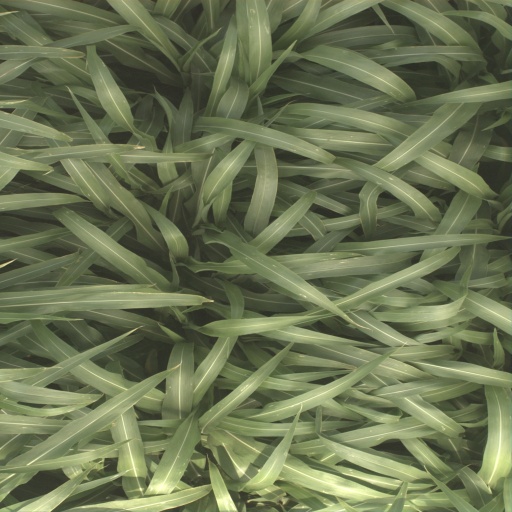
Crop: sorghum